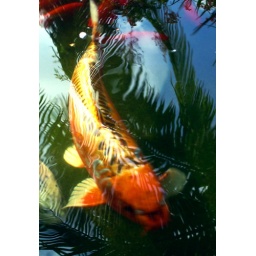
orange coi fish in the pond